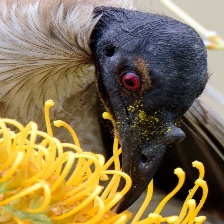
Species: NOISY FRIARBIRD
Scientific name: PHILEMON CORNICULATUS